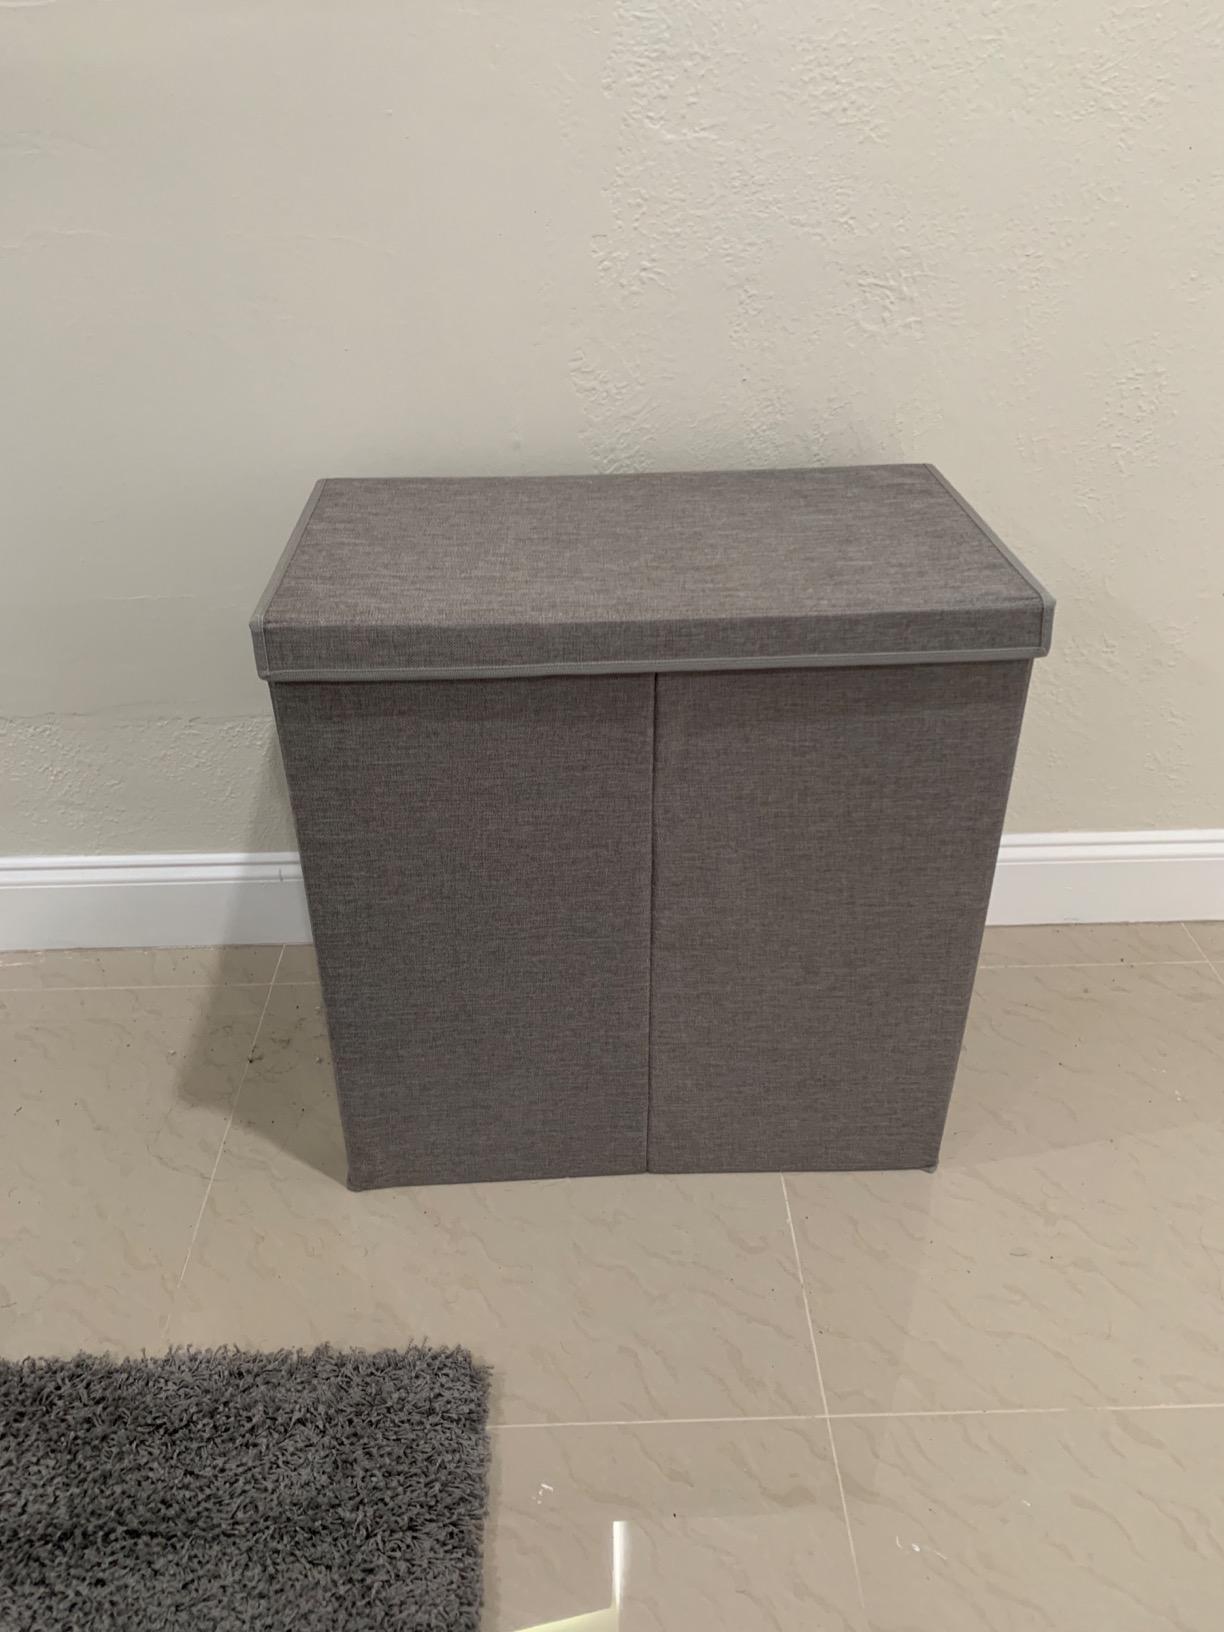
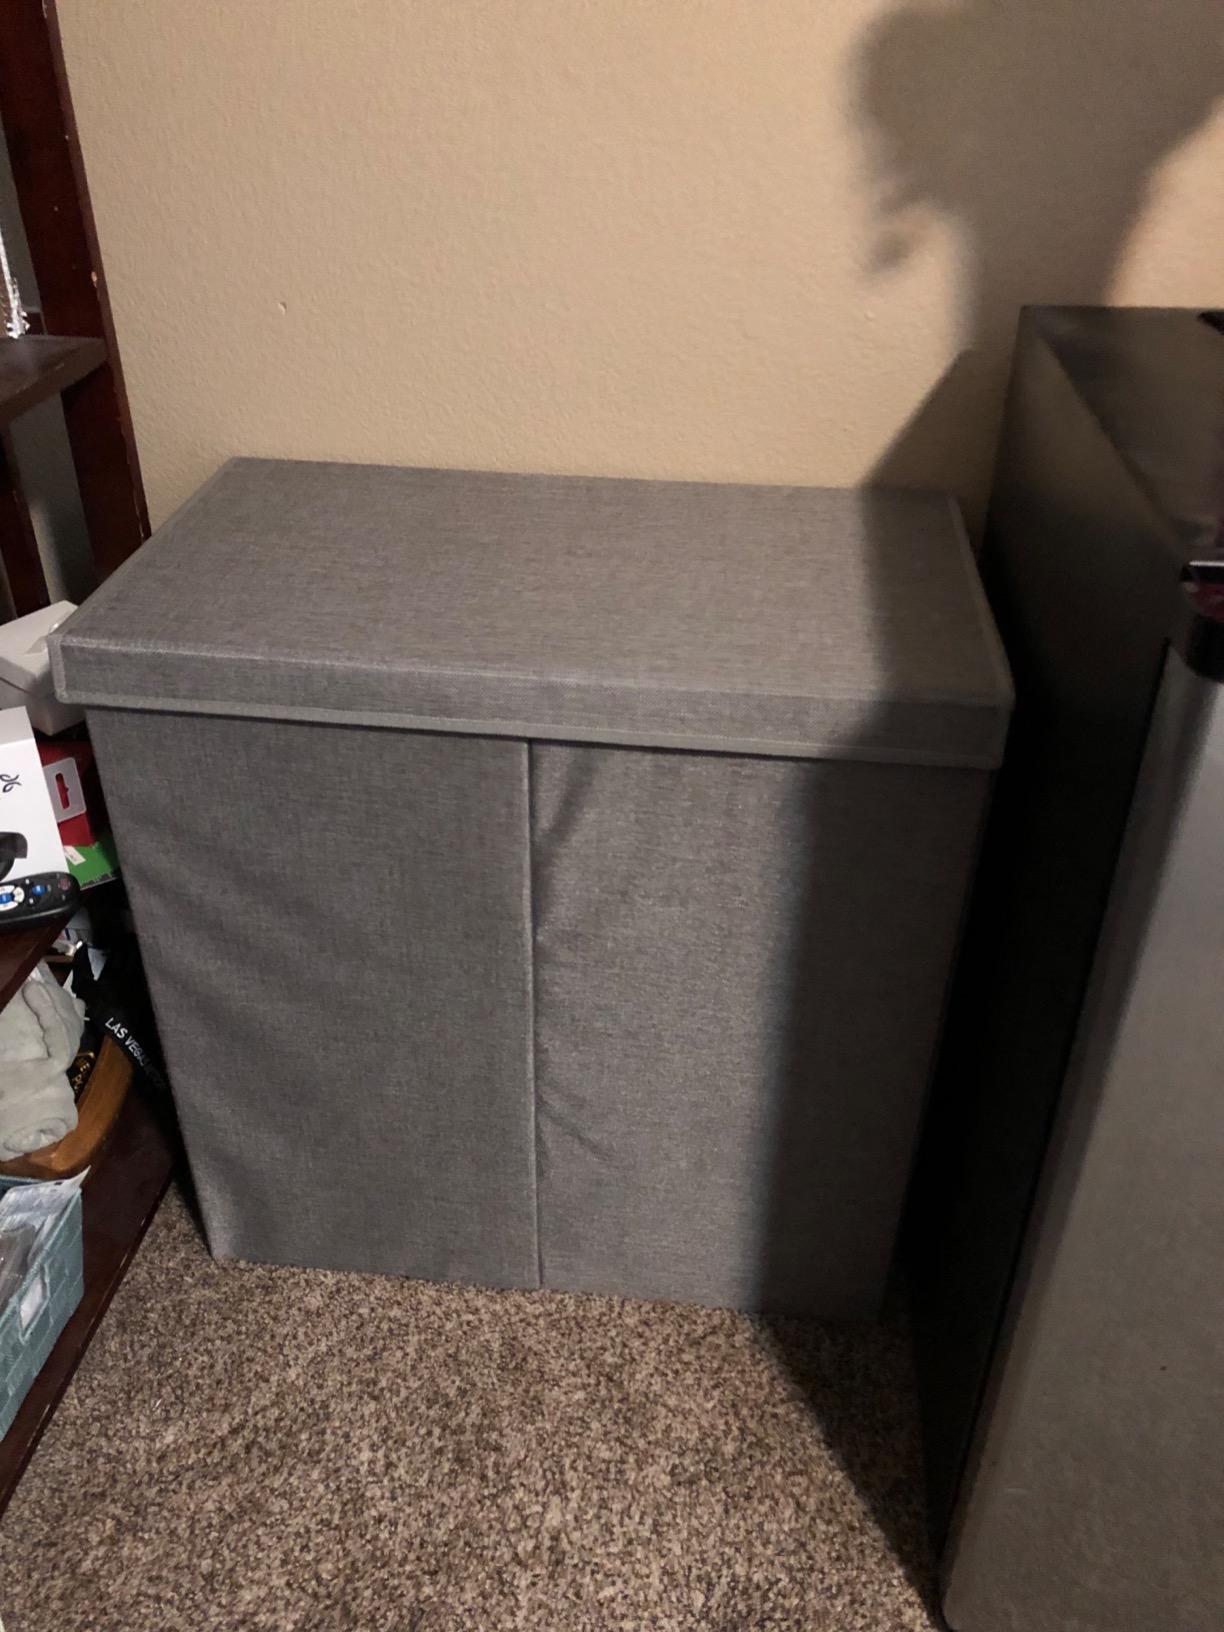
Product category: items_hamper
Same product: yes